Star Trek: Enterprise

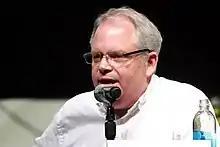
Manny Coto joined the writing staff during season three, and became the showrunner during the final season.

A number of directors of episodes in other "Star Trek" series returned to work on "Enterprise". These included former "Star Trek" alumni, such as LeVar Burton, who played Geordi La Forge from "The Next Generation;" and Robert Duncan McNeill, who played Tom Paris on "Voyager". Roxann Dawson was also announced to direct at the start of the series, having previously played B'Elanna Torres, also on "Voyager". She went on to direct ten episodes of the series. After the first season, most of the series's writers were fired by Braga, except Chris Black who was promoted to co-executive producer for the second season. Former "The X-Files" and "The Lone Gunmen" writer John Shiban joined the writing team and was also named co-executive producer. Berman called the recruitment of Shiban a "coup" for the series. Shiban stayed for the second season, while Black left after the third.